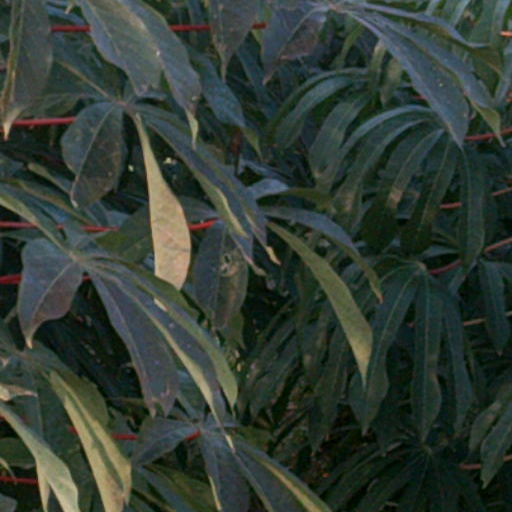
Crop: cassava